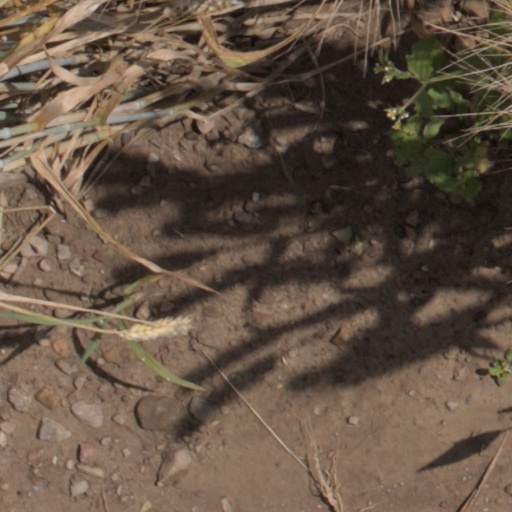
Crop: wheat